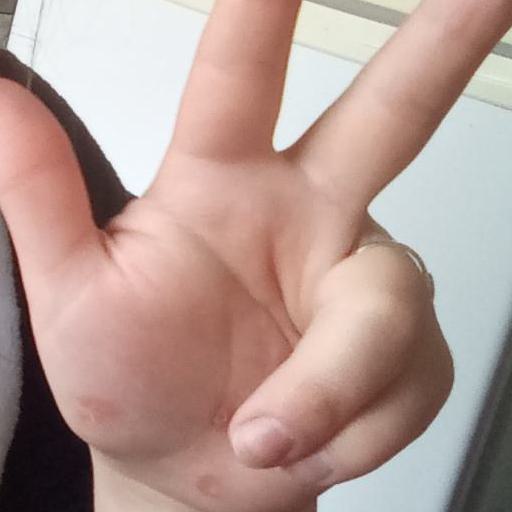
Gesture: three2